Matla River

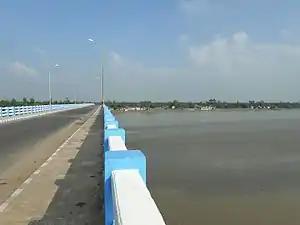
Bridge over the Matla river on the way of Canning to Jharkhali

About 300,000 pilgrims take a dip at the confluence of the Adi Ganga and Matla rivers at South Bishnupur village on Makar Sankranti day.